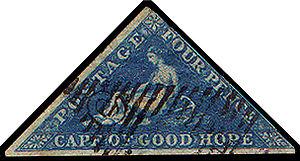
Edward Stanley Gibbons était un marchand britannique de timbres-poste, fondateur de la société Stanley Gibbons.
De La Rue est un imprimeur et un fabricant britannique de papier, d'encre spéciales et de dispositifs de marquage de traçabilité. La compagnie a été fondée en 1821 par Thomas De La Rue. Coté à la Bourse de Londres, il fait partie de l'indice FTSE 250.
L'histoire de la Colonie du Cap en Afrique du Sud commence en 1488 lorsque le navigateur portugais Bartolomeu Dias, atteint le Cap de Bonne-Espérance puis lorsqu'en 1497, Vasco de Gama le franchit pour trouver le chemin vers la route des Indes.
La forme du timbre-poste est généralement un rectangle de papier. Cette forme géométrique permet d'utiliser la plus grande surface possible de la feuille. Néanmoins, des administrations postales ont créé des timbres sous d'autres formes, que l'on peut qualifier de « fantaisistes » au sens étymologique du terme, et parfois même dans des matières autres que du papier. Pour certaines administrations postales, ces formes ont pu se justifier pour des timbres d'usage différent, mais de plus en plus, c'est un souci de promotion et de vente d'un objet de collection qui ne serait pas utilisé sur du courrier qui semble animer les opérateurs postaux.
Les Anglo-sud-africains sont les Blancs sud-africains anglophones généralement originaires du Royaume-Uni ou de l'un des pays du Commonwealth of Nations. Ils sont relativement dispersés sur le territoire sud-africain et ne constituent que 3 à 4 % de la population. Cependant, ils occupent une place importante dans l'économie sud-africaine et forment encore une partie non négligeable du monde des affaires.
Le timbre postal ou timbre-poste est un morceau de papier support d'un graphisme, généralement enduit d'un adhésif, qui apposé sur un courrier sert à indiquer que l'expéditeur a payé l'affranchissement.